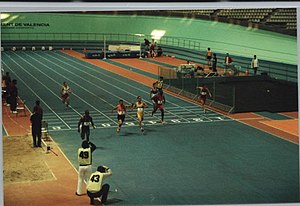
60-meter-løb (atletik)
60-meter løb
60-meter-løb er en atletikdisciplin, hvor man, som navnet antyder, løber 60 meter i en sprint. Det er en konkurrence om mesterskabet for indendørs mestre, som dog er mest domineret af udendørs 100-meter-løbere. Det er en sjælden distance udendørs, i det mindste for ældre atleter. I sin tid var denne begivenhed normalt på 60 yards i stedet for 60 meter.